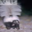
Label: skunk